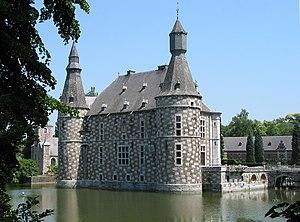
Jehay (Belgique), le château (XVI-XVIIe siècles).
Cette page regroupe l'ensemble du patrimoine immobilier classé de la ville belge d'Amay.